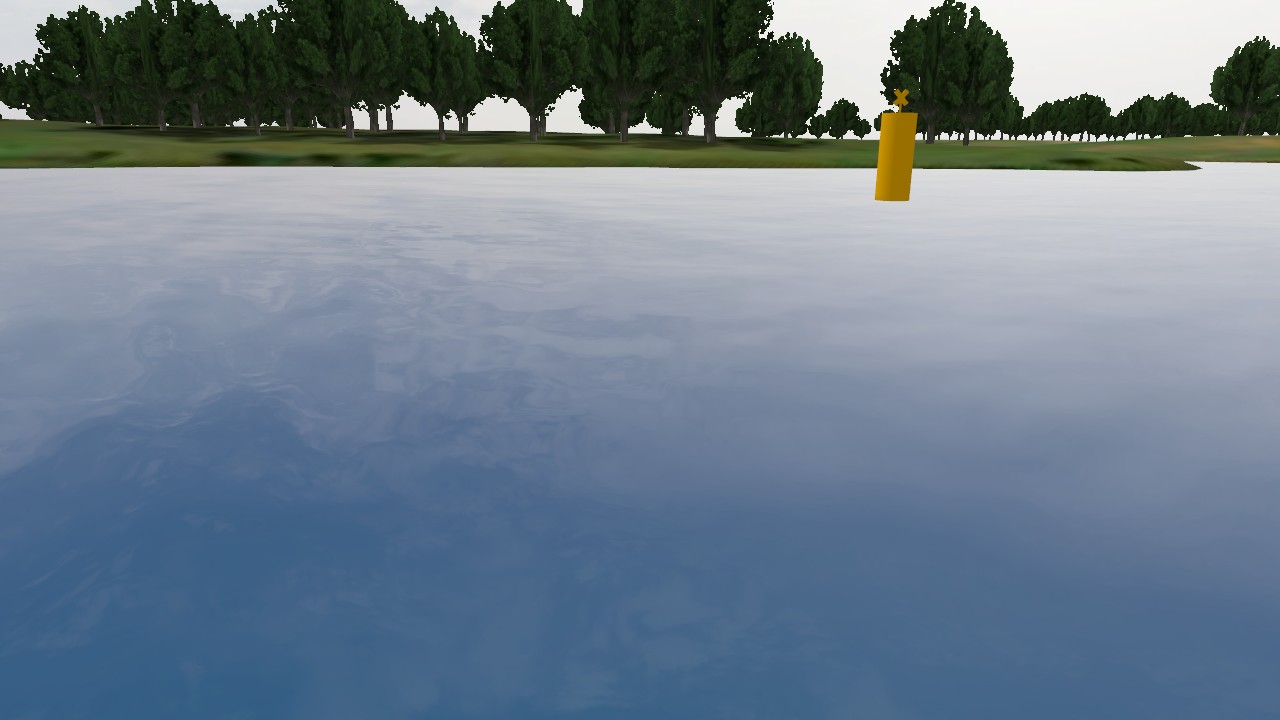
Label: special_mark
Descriptions: no horizontal or vertical bands ||| looks like an X in 2D image ||| yellow X-shaped mark on the buoy top mark ||| buoy body painted entirely yellow